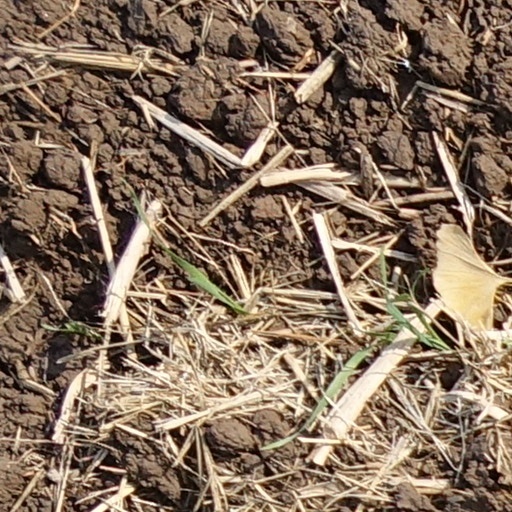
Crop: wheat